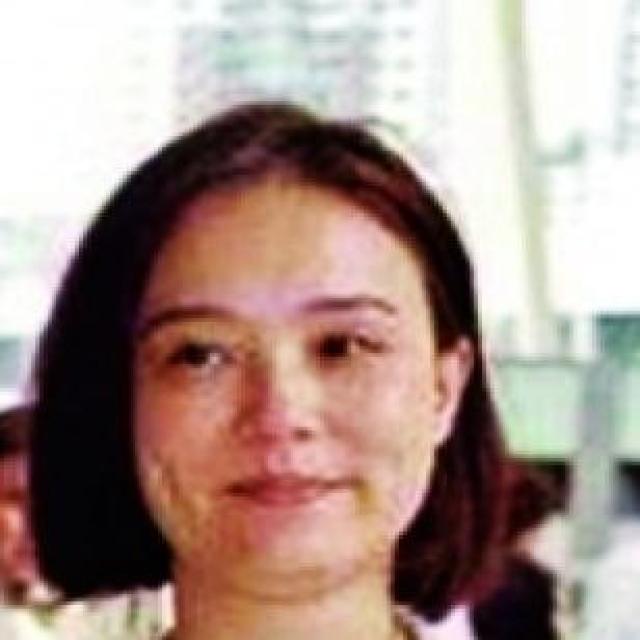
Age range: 21-44